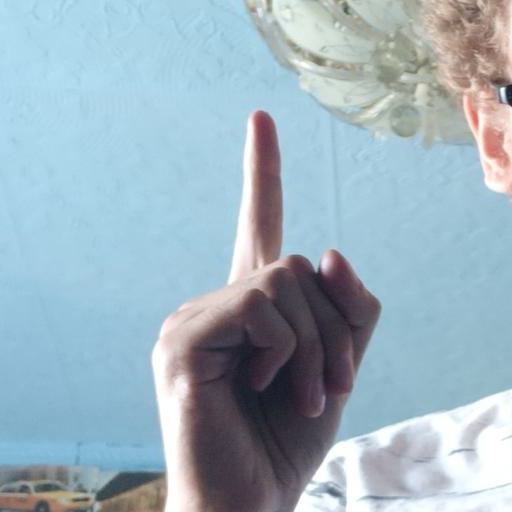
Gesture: one